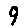
Label: 9